Ileostomy

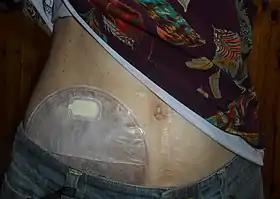
Ileostomy with bag (pouch).

People with ileostomies must use an "ostomy pouch" to collect intestinal waste. People with ileostomies typically use an open-ended (referred to as a "drainable") one- or two-piece pouch that is secured at the lower end with a leakproof clip, or velcro fastener. The alternative is the closed-end pouch that must be thrown away when full. Ordinarily, the pouch must be emptied five to eight times a day. If the bag stays empty for more than four to six hours, individuals should contact their healthcare provider, as this may indicate intestinal blockage. The pouch and flange (both one and two piece pouches) are usually changed every 2–5 days.